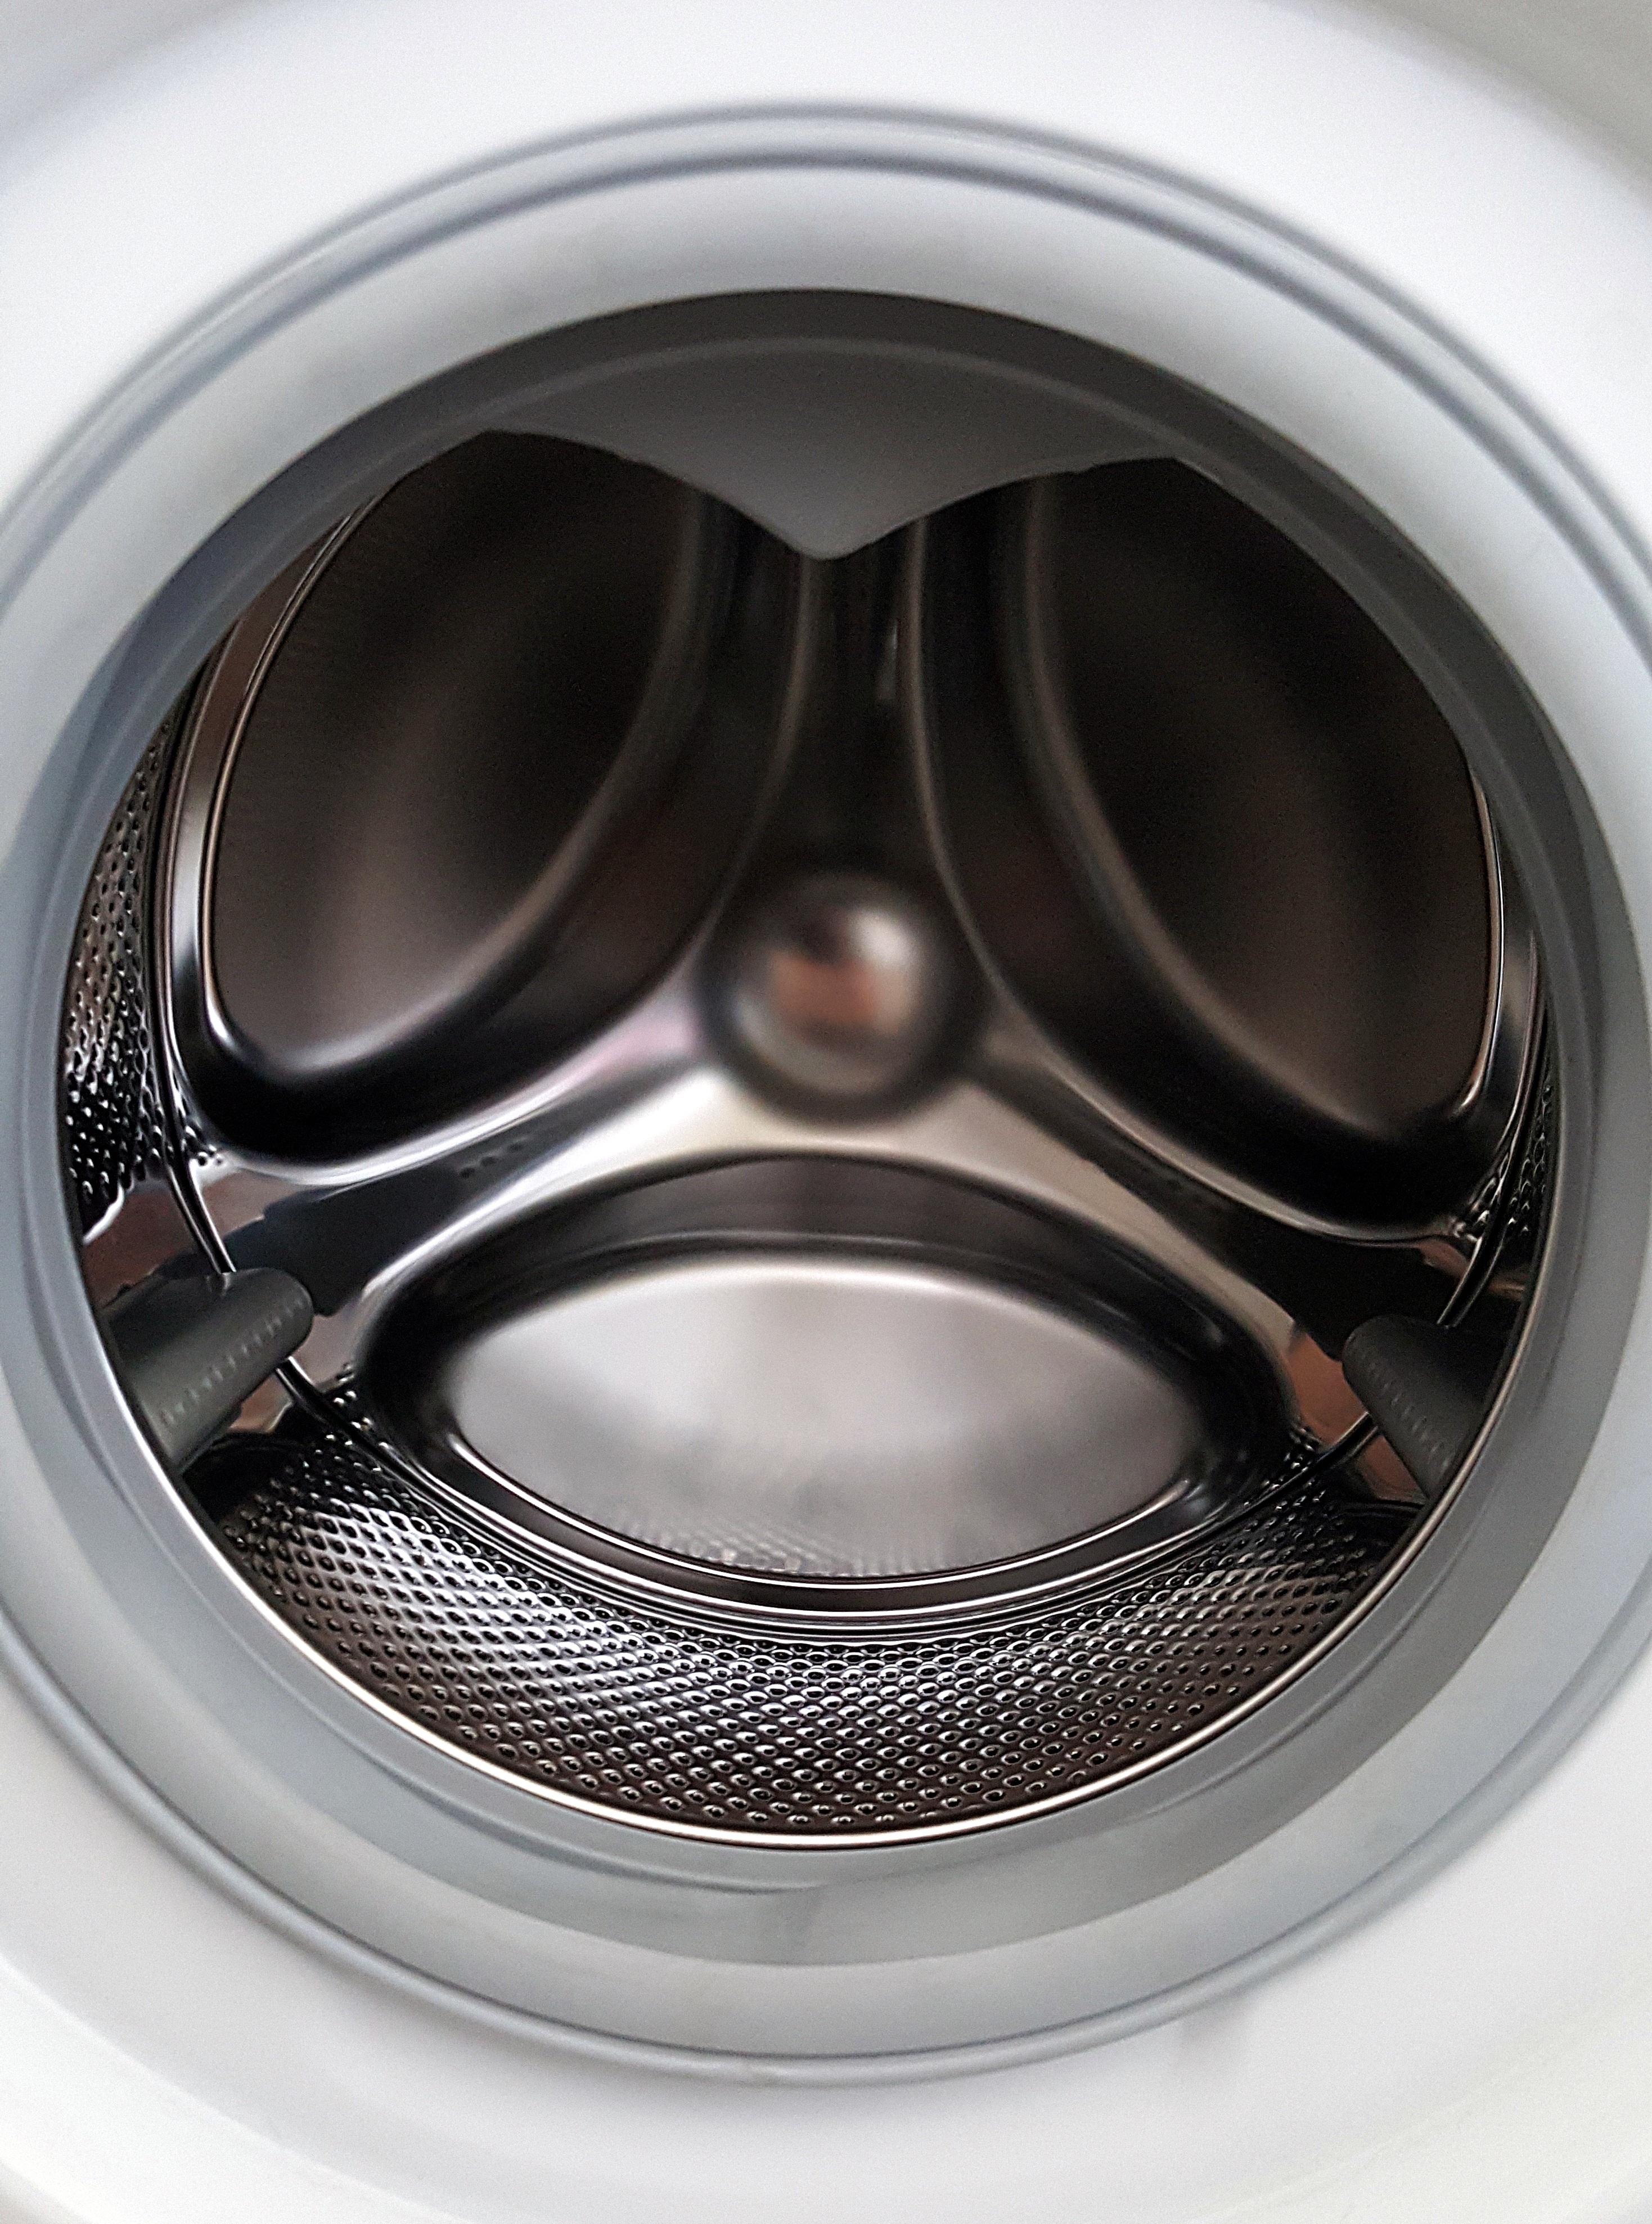
white, wheel, spoke, clean, wash, steering wheel, drum, tire, laundry, rim, cleaning, hubcap, hygiene, washing machine, alloy wheel, cleanliness